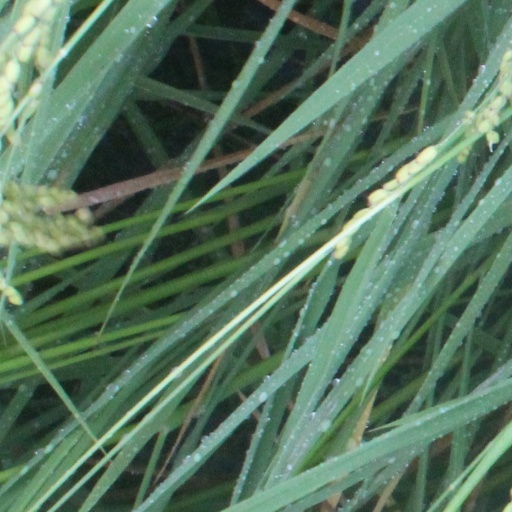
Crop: rice